List of birds of the Galápagos Islands

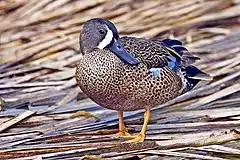
Blue-winged teal

These are adapted to an aquatic life, possessing webbed feet, an oily covering on their feathers to shed water, and bills adapted to their feeding needs.